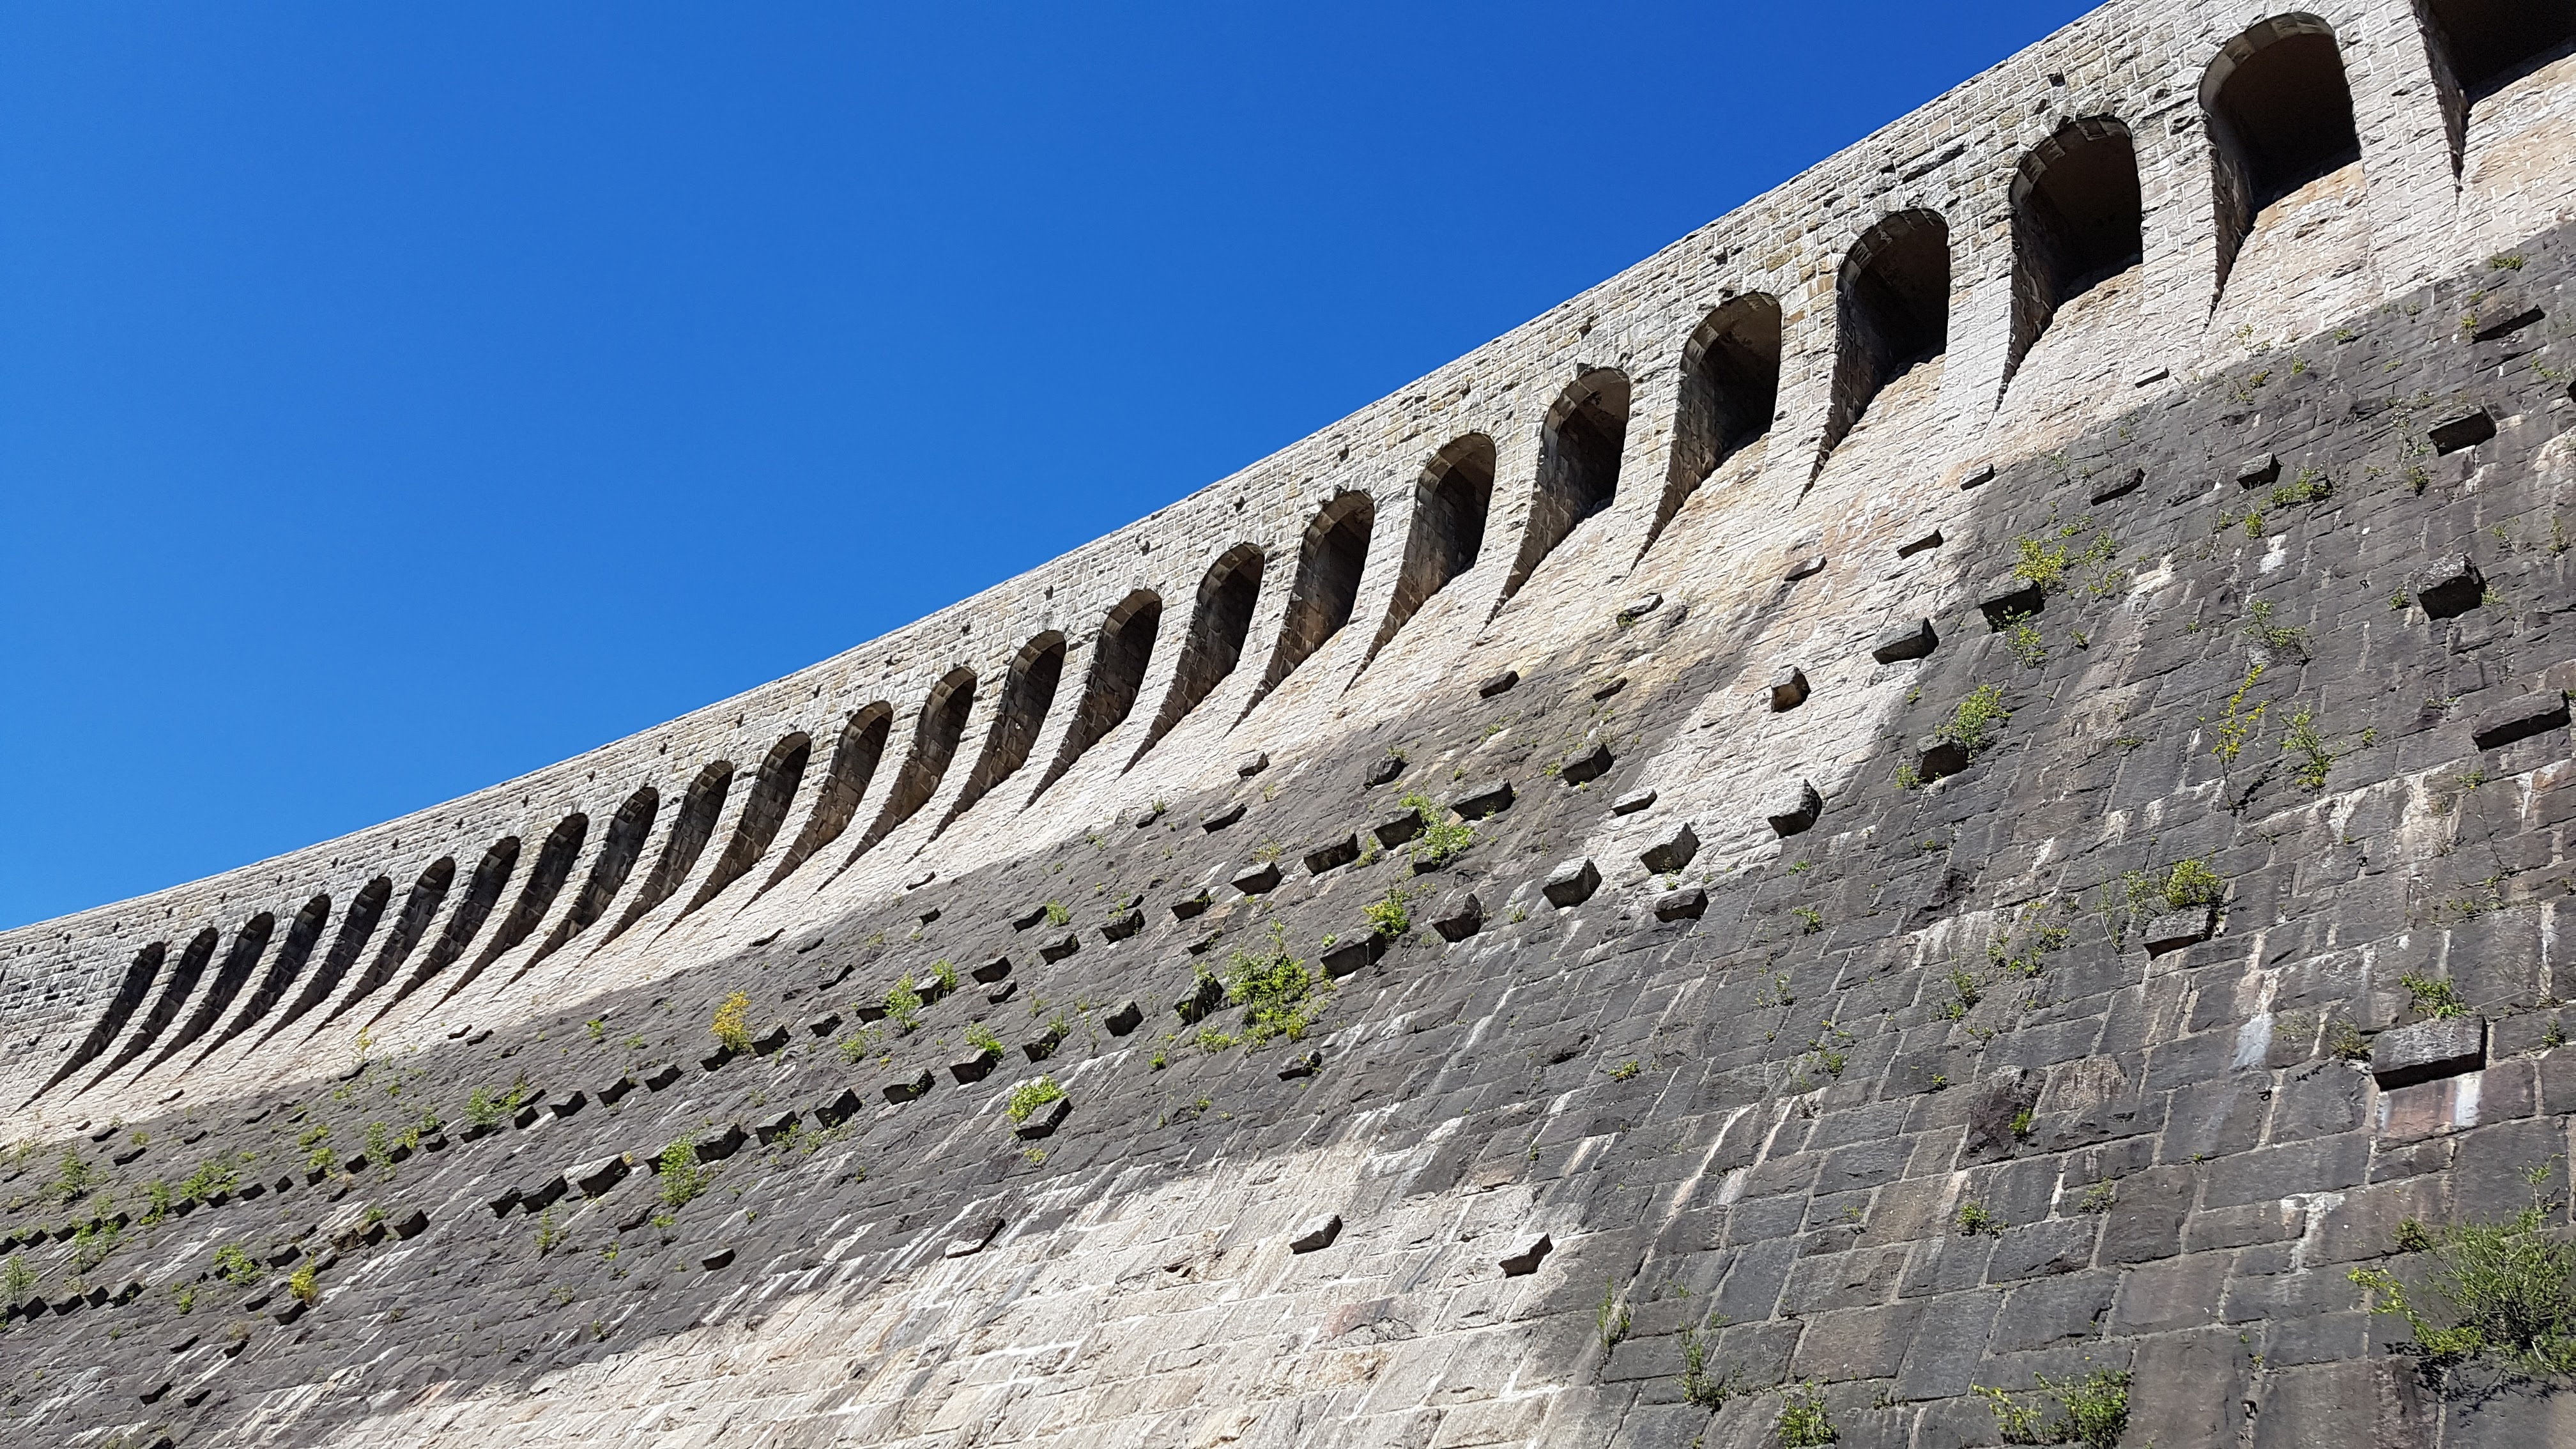
architecture, structure, building, landmark, dam, stadium, arena, amphitheatre, black forest, ancient history, sport venue